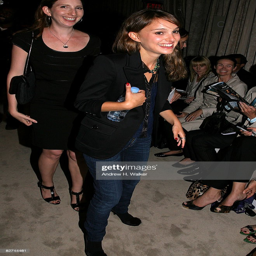
actor at the fashion show during fashion week .